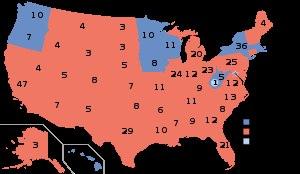
La présidence de George H. W. Bush débuta le 20 janvier 1989, date de l'investiture de George H. W. Bush en tant que 41ᵉ président des États-Unis, et prit fin le 20 janvier 1993. Membre du Parti républicain et vice-président des États-Unis de 1981 à 1989 sous la présidence de Ronald Reagan, Bush entra en fonction après sa victoire face à son adversaire démocrate Michael Dukakis lors de l'élection présidentielle de 1988. Il fut lui-même battu quatre ans plus tard à l'élection de 1992 par le démocrate Bill Clinton, qui lui succéda à la Maison-Blanche.
Michael Stanley Dukakis, né le 3 novembre 1933 à Brookline dans le Massachusetts, est un homme politique américain, candidat démocrate à la présidence des États-Unis en 1988. Il est diplômé en droit à Harvard. Il est le second gouverneur d'origine grecque de l'histoire américaine après Spiro Agnew. Dukakis est le cousin de l'actrice Olympia Dukakis.